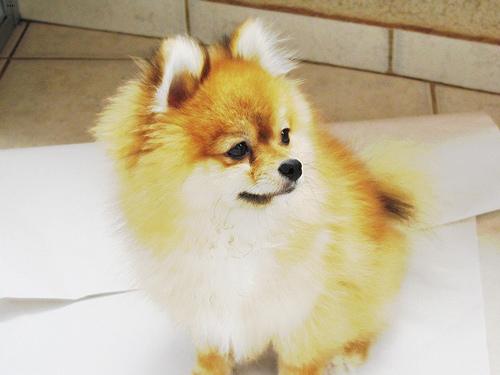
Breed: pomeranian